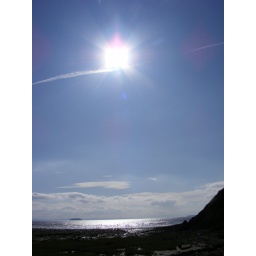
That ball in the sky makes me so happy when it is surrounded by blue